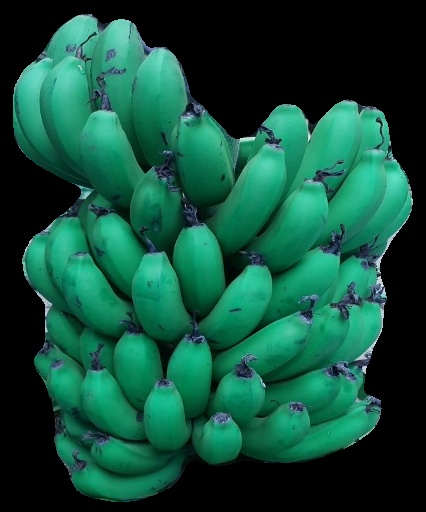
Variety: pachbale
Grade: grade2